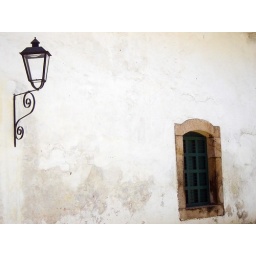
another lamp in the wall